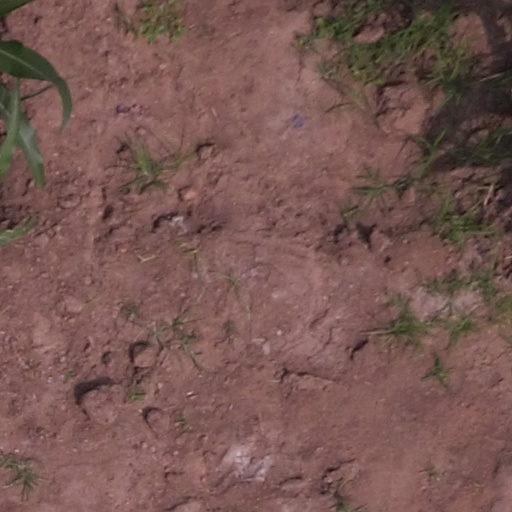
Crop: maize; corn